Mai Šein

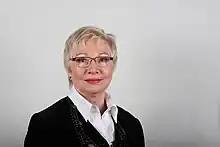
Mai Šein in 2011.

Mai Šein (born 10 May 1946 in Räägi, Saaremaa) is an Estonian architect.